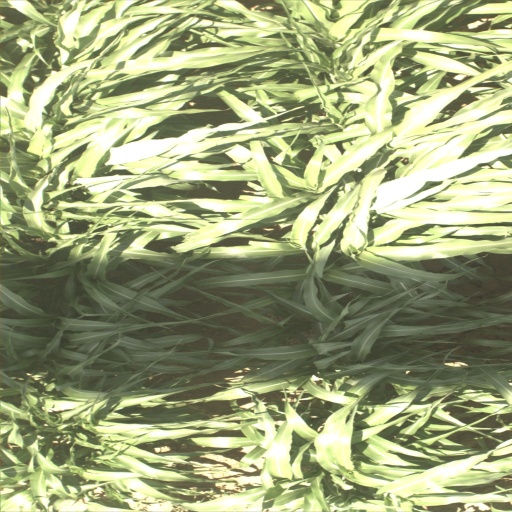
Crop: sorghum